Juan Martínez de Medrano

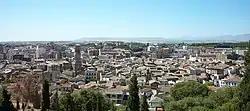
Tudela, Navarre

The council of Baigorri granted him the hunting and firewood rights of the lower pasture of Baigorri in 1291. As a prominent knight in the Kingdom of Navarre, Juan Martínez de Medrano "The Elder" held key military and administrative roles as Alcaide, bailiff, and tenant-in-chief of various fortresses in the merindades of Estella and La Ribera from the late 13th to early 14th century. In 1280, during the reign of Queen Joan I of Navarre, he commanded Artajo castle. By 1283, he was granted Corella castle. From 1307, he was in charge of the castle of Viana until 1321. He was also given the castle of Asa.